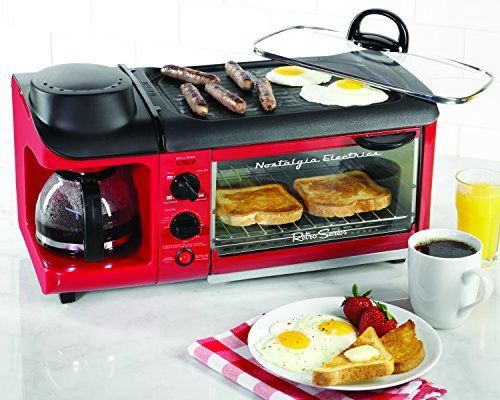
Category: toaster